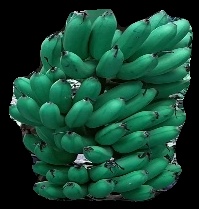
Variety: rasbale
Grade: grade1